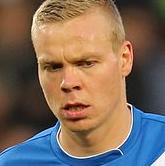
Age: 23